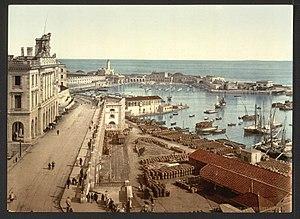
Albert Marquet est un peintre et dessinateur français né le 27 mars 1875 à Bordeaux et mort le 14 juin 1947 à Paris.